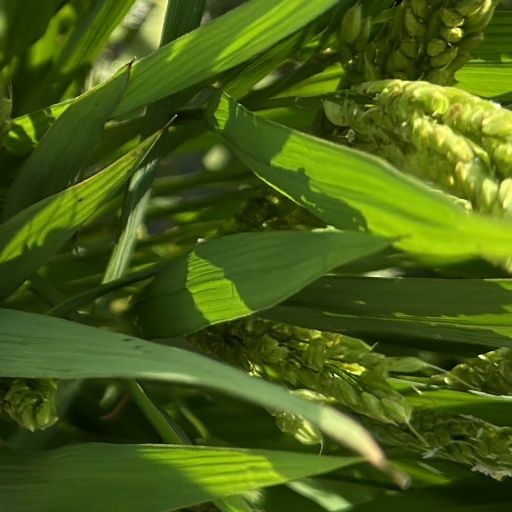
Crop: rice